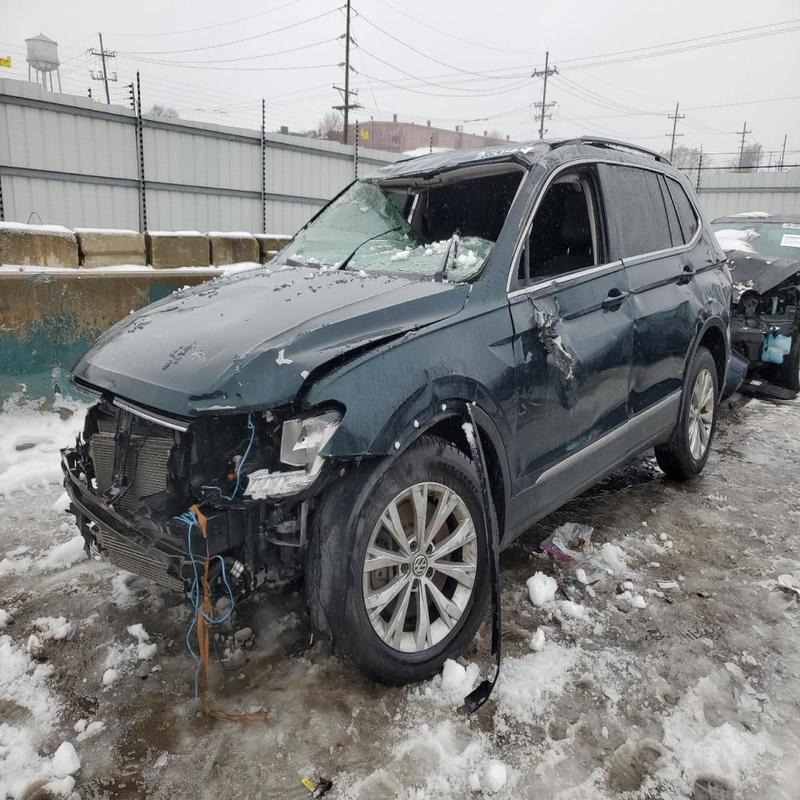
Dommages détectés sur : plaque d'immatriculation avant, pare-choc avant, feu avant droit, feu avant gauche, capot, pare-brise avant, aile avant gauche, porte avant gauche, porte arrière gauche, aile arrière gauche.
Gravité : majeur